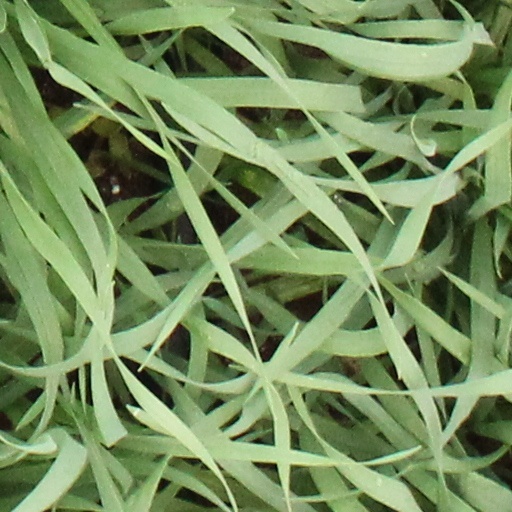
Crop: wheat